Dan Hicks (actor)

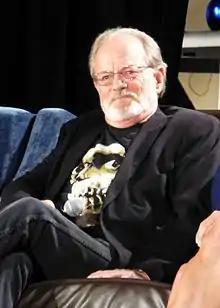
Hicks in 2015

Dan Hicks (July 19, 1951 – June 30, 2020) was an American actor best known for starring roles in "Evil Dead II", "Darkman," and "Intruder".